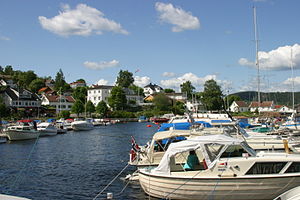
Holmsbu
Havnen i Holmsbu
Holmsbu er en landsby i Hurum kommune, Viken fylke i Norge. Landsbyen havde 306 indbyggere pr 1. januar 2015 og ligger på den vestlige side af Hurumlandet ved Drammensfjorden. Stedet fik status som ladested i 1847.